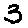
Label: 3